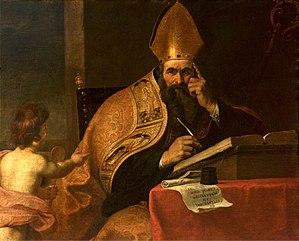
La vision d'après 757 est une vision de l’au-delà qu’aurait eu un moine inconnu, rapportée dans la correspondance du missionnaire anglo-saxon Boniface de Mayence. Elle est relatée par un de ses confrères, lui aussi inconnu, et n’est adressée à personne spécifiquement. La vision d'après 757 est plutôt obscure et peu étudiée par les médiévistes. Dans son voyage dans l'au-delà, le visionnaire se retrouve dans une forme de purgatoire et rencontre aussi des personnages royaux. La vision comporte comporte aussi des éléments similaires aux futures visions carolingiennes ainsi qu’à la notion du purgatoire qui s’établira vers 1150-1250.